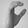
ASL letter: C